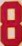
Number: 8